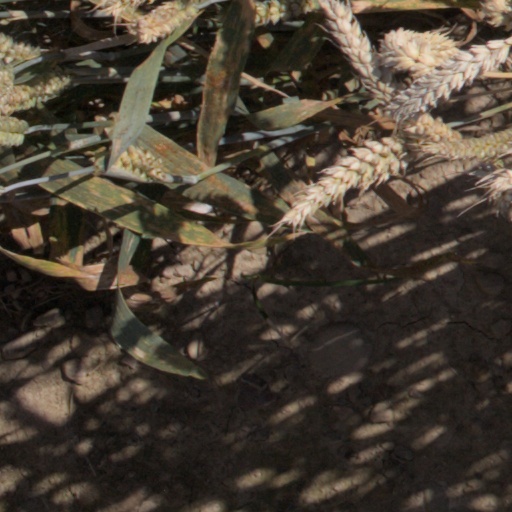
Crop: wheat